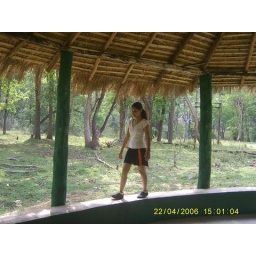
No tigers .. spotted this lone Tigress in Nagarhole.